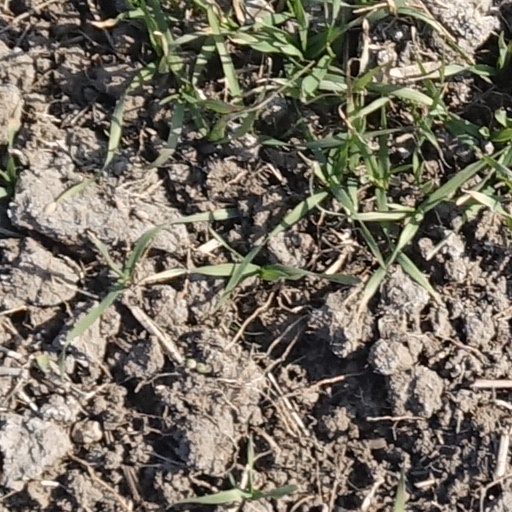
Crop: wheat